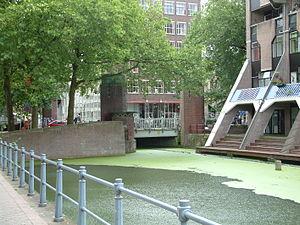
Les ponts sur la Rotte sont situés tout au long de la rivière de la Hollande-Méridionale, la Rotte, de la ville de Hollevoeterbrug à la Nouvelle Meuse à Rotterdam, en passant par la ville de Moerkapelle. Cette voie d'eau est navigable sur tout son parcours.